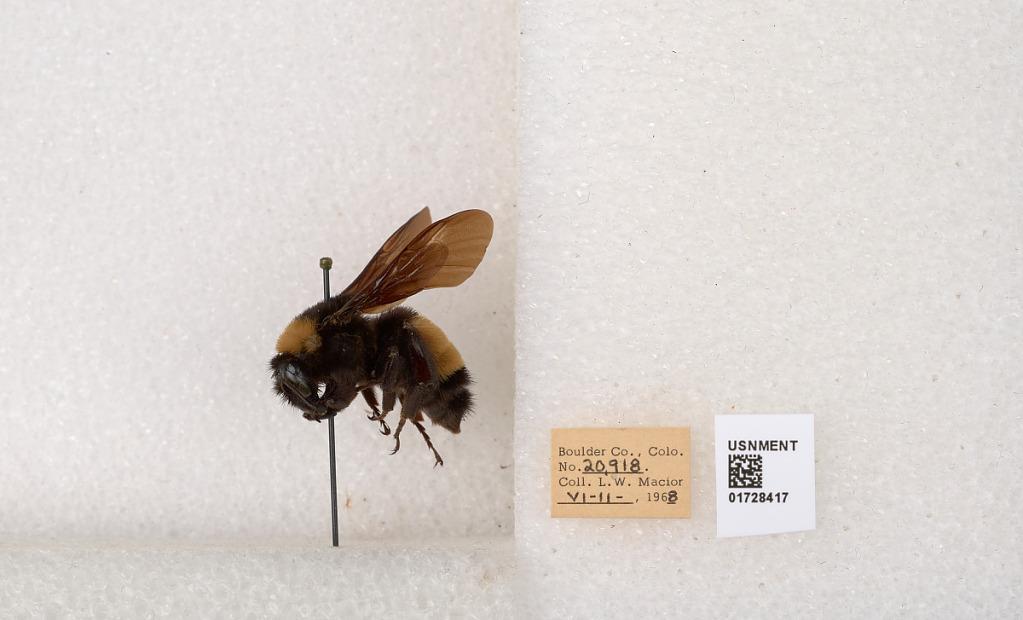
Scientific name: Bombus (Bombus) nevadensis auricormus
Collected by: L. Macior
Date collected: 1968-6-11
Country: United States
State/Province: Colorado
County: Boulder
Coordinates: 40.0925, -105.358